Ashutosh Mukherjee

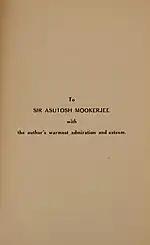
C. V. Raman's "Molecular Diffraction of Light" (1922) dedicated to Mukherjee

At the age of 24, Mukherjee became a Fellow of the Calcutta University. Turning down a job offer in the Department of Public Instruction in order to complete his Bachelor of Law degree, he received his degree in 1888 and enrolled as a "vakil" of the Calcutta High Court. He received a Doctor of Law degree (LL.D.) in 1897.